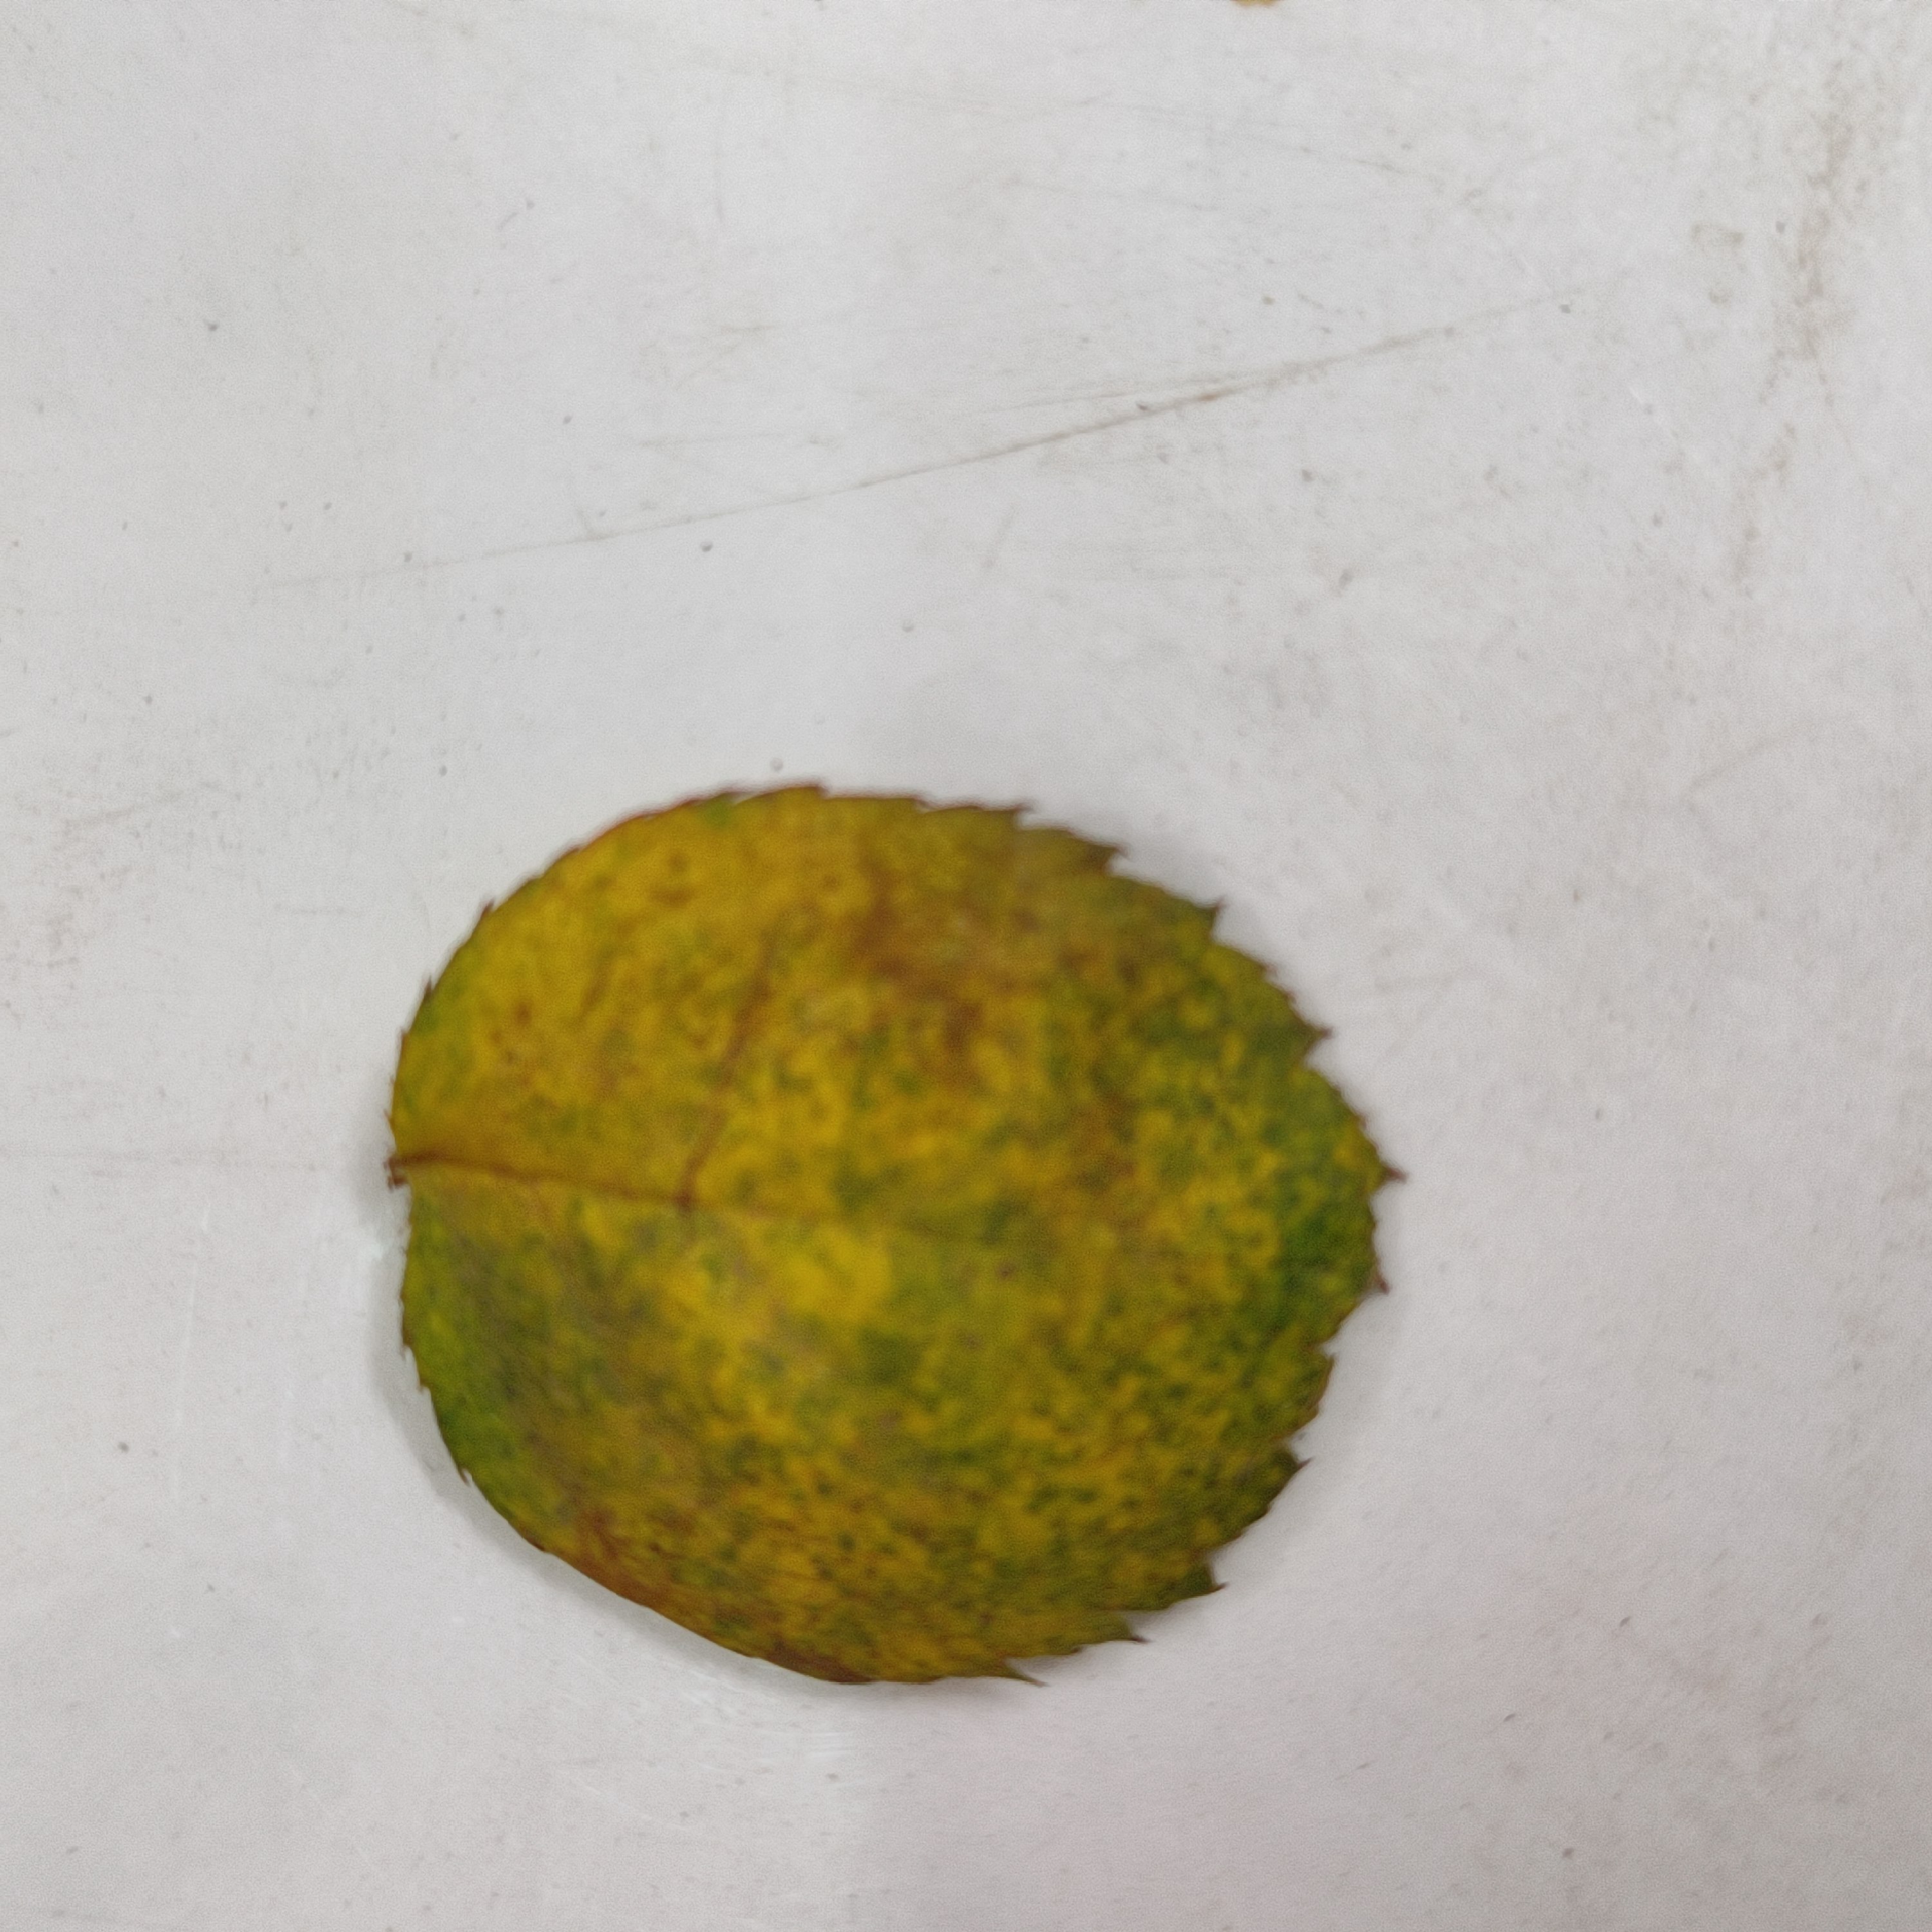
Label: Yellow Mosaic Virus